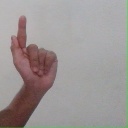
अक्षर: ळ